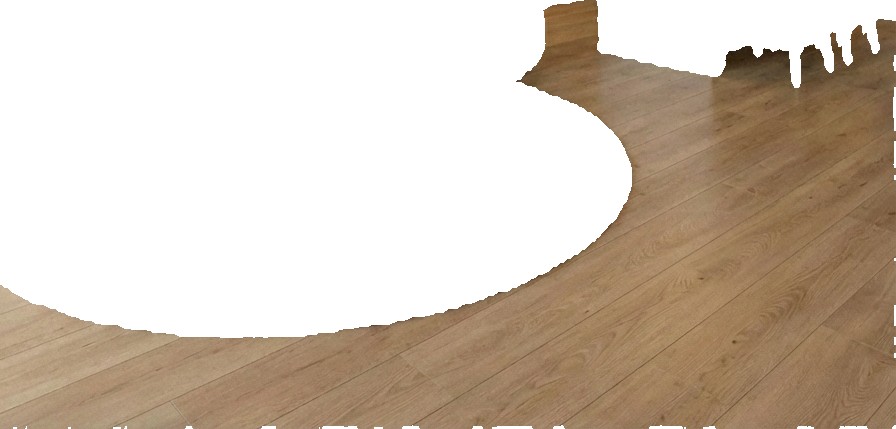
Surface category: floors